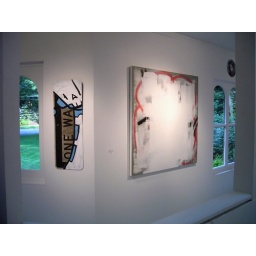
On Left: street sign painted by Chris RWKOn Right: painting by Karlos Carcamo